Gas Interconnection Poland–Lithuania

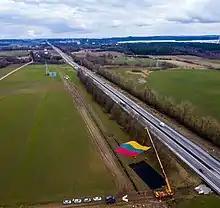
Construction of the gas interconnection in 2020.

The length of GIPL is , the diameter of pipes is . Gas pipeline stretches from Jauniūnai GCS in Lithuania to Hołowczyce GCS in Poland. The length of the pipeline in Poland amounts to , while in Lithuania – to around . The interconnection capacity from Poland to Lithuania is 27 TWh/year or 2.4 bcm/year, while from Lithuania to Poland the interconnection capacity is 21 TWh/year or 1.9 bcm/year. The designed pressure in the Polish territory is 8.4 MPa, while in the Lithuanian territory – 5.4 MPa.